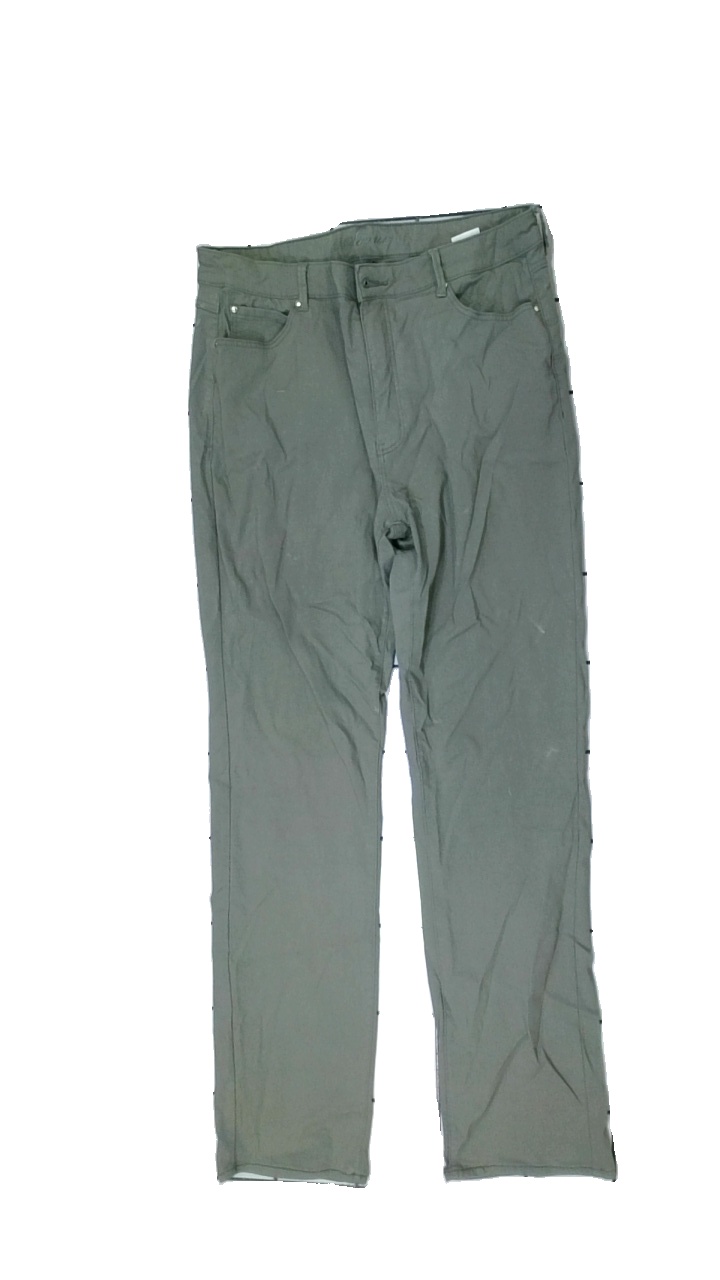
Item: Trousers (Ladies)
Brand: Casual Wear
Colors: Green
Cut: Regular
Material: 61% viscose, 39% nylon
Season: All
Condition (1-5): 3
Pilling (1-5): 4
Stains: Major
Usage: Export
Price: <50